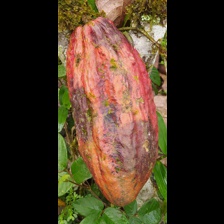
Label: phytophthora